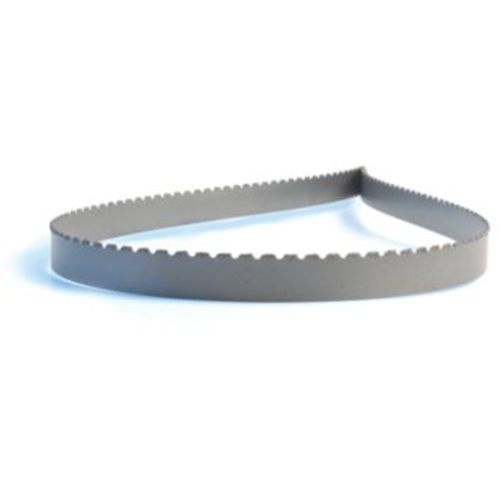
MG 21 1X1/2 .025 MED GULNS
Item #: FX9010125540 Brand: Lenox Model #: 2012856 Product Specifications Cutting Edge Material CARBIDE Teeth per Inch (TPI) MED Length 21' 1″ Width (W) 1/2″ Thickness (H) 0.025″
Brand: ET02 New 2023
Category: Hardware > Tool Accessories > Saw Accessories > Band Saw Accessories